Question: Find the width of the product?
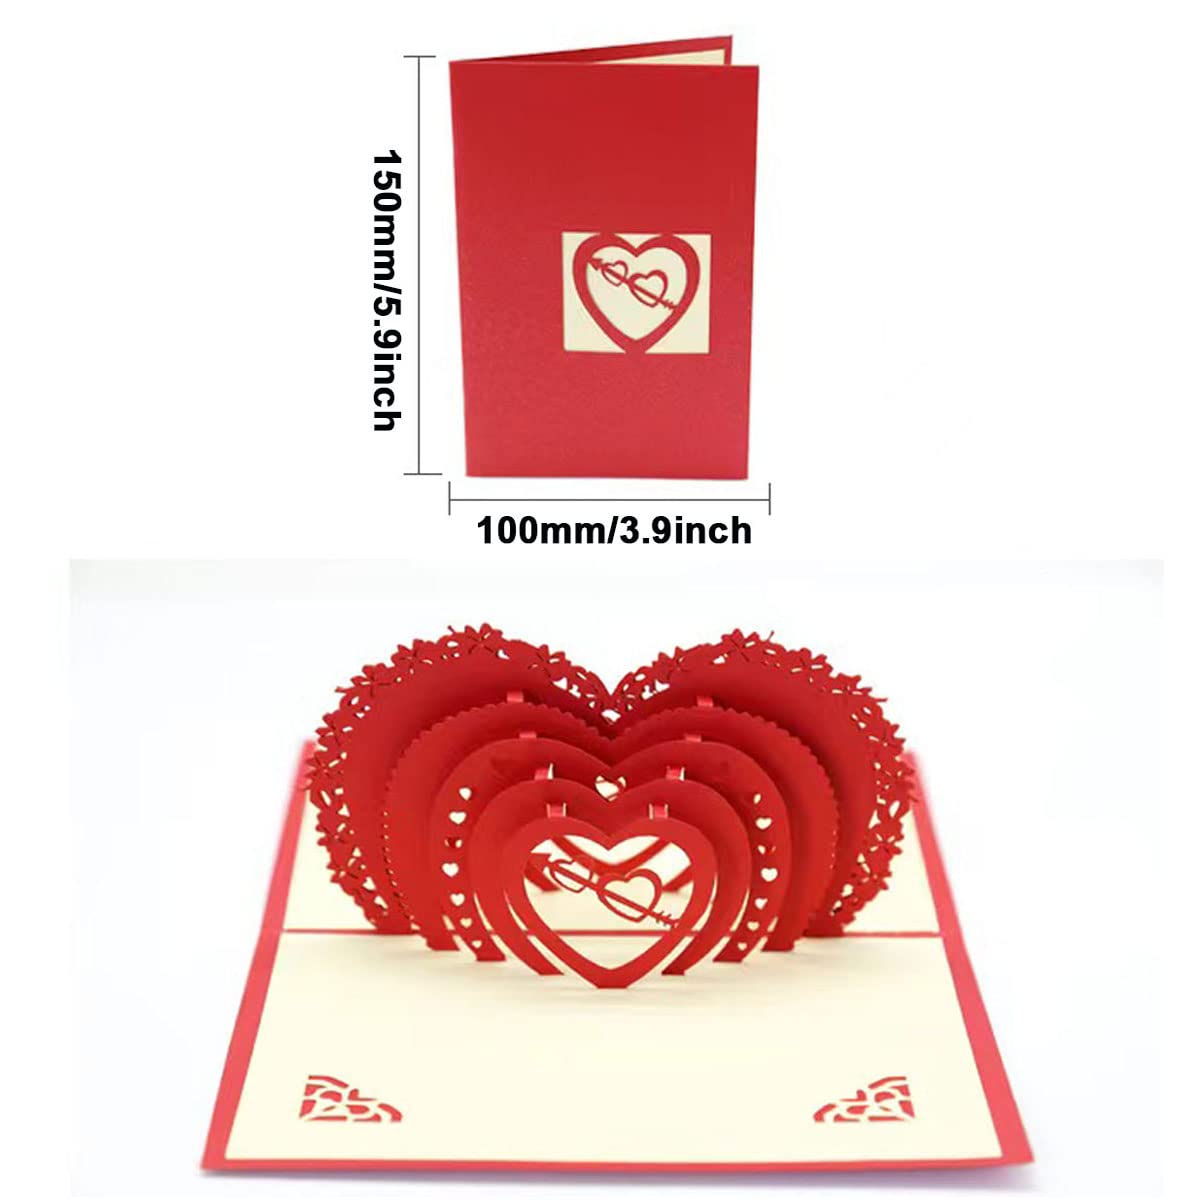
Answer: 100.0 millimetre